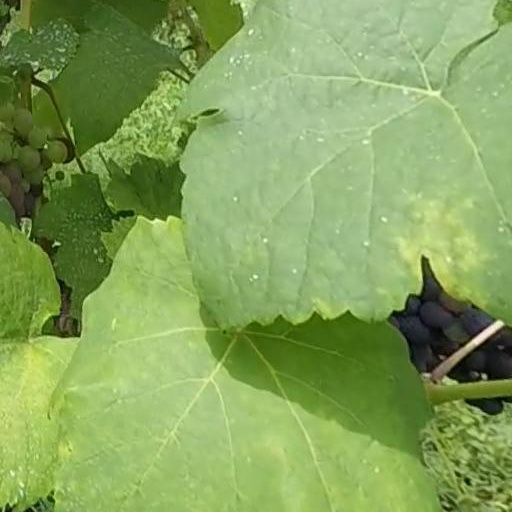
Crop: grape